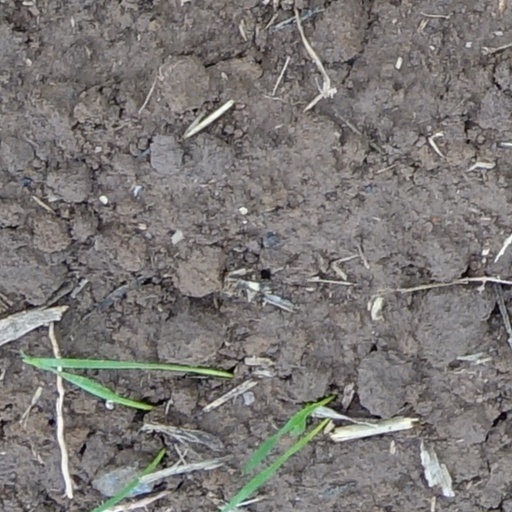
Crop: wheat